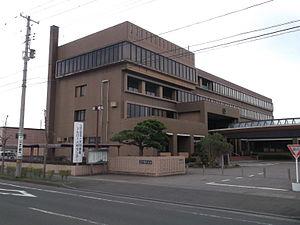
Ōgawara est un bourg du district de Shibata, dans la préfecture de Miyagi, au Japon.